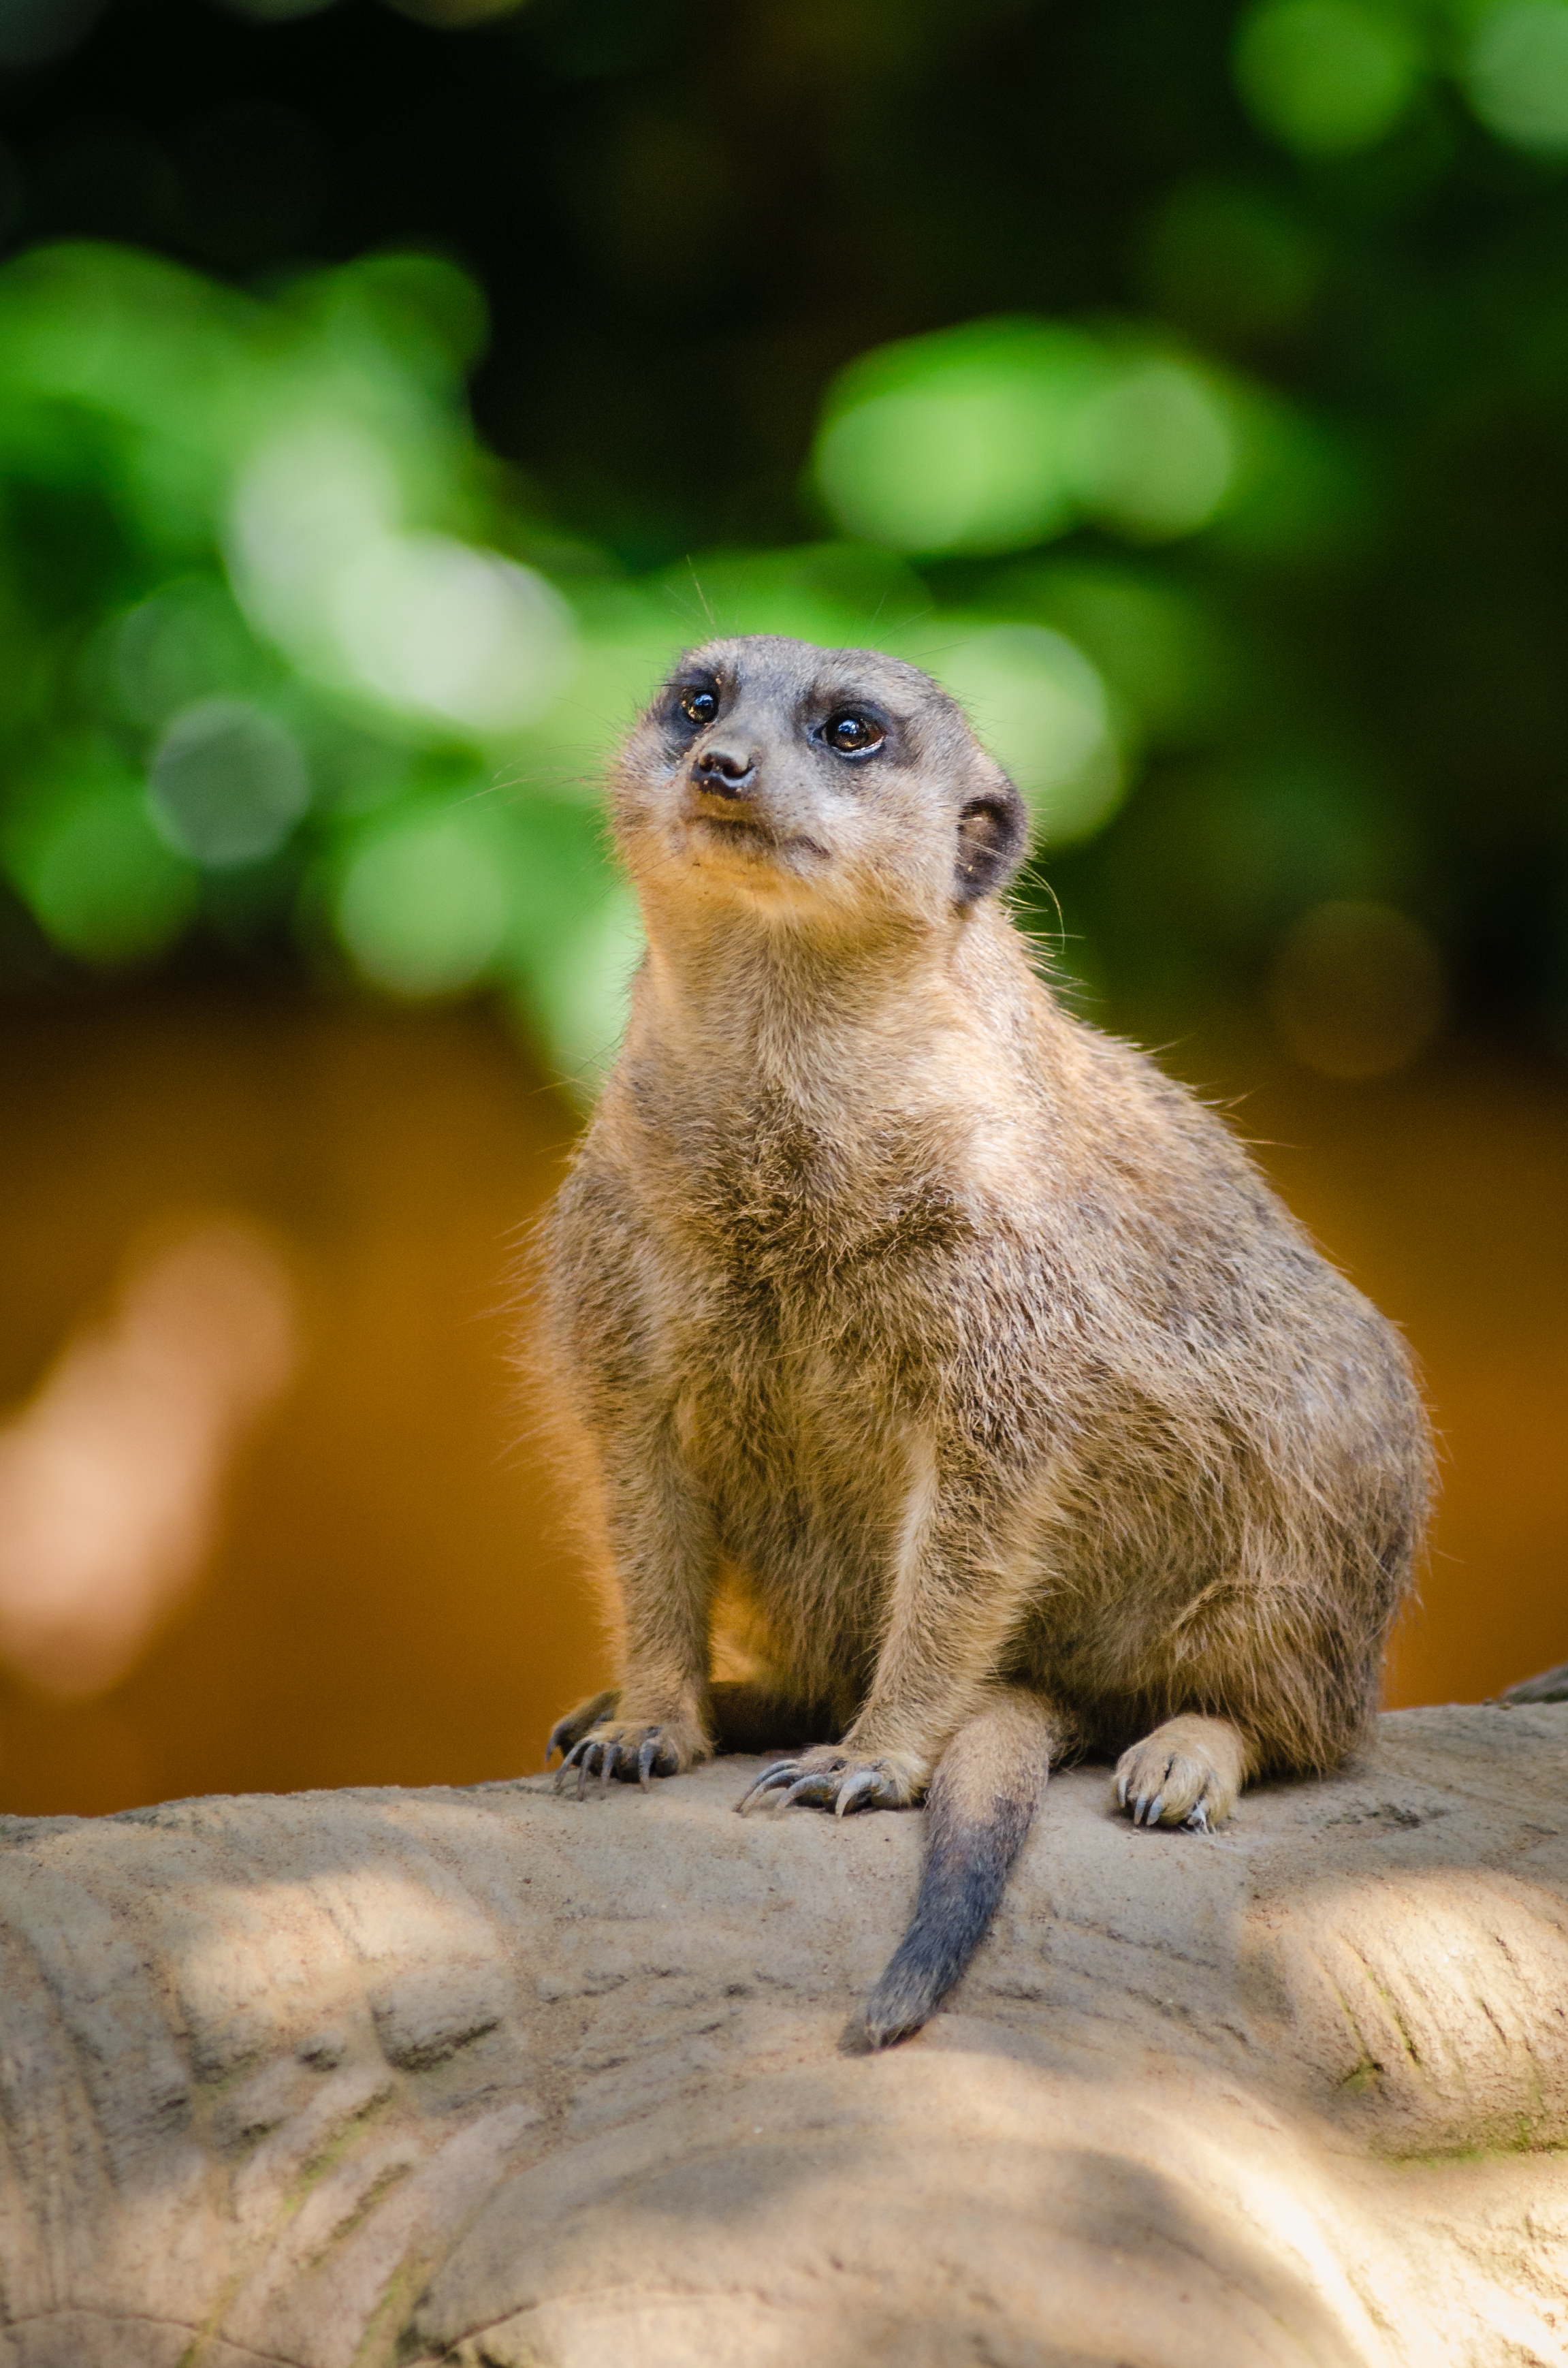
nature, bokeh, animal, cute, wildlife, zoo, mammal, nikon, fauna, whiskers, animals, vertebrate, tier, tiere, adorable, d7000, niedlich, tierpark, meerkat, suricatta, suricata, mongoose, gr n, erdm nnchen